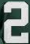
Number: 2